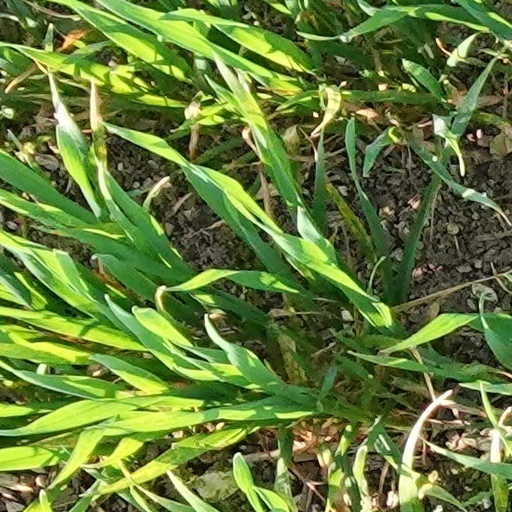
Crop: wheat